Haumea

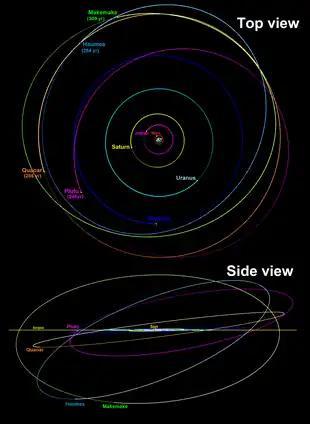
Haumea's orbit outside of Neptune is similar to Makemake's. The positions are as of January 1, 2018.

Haumea has an orbital period of 284 Earth years, a perihelion of 35 AU, and an orbital inclination of 28°. It passed aphelion in early 1992, and is currently more than 50 AU from the Sun. It will come to perihelion in 2133. Haumea's orbit has a slightly greater eccentricity than that of the other members of its collisional family. This is thought to be due to Haumea's weak 7:12 orbital resonance with Neptune gradually modifying its initial orbit over the course of a billion years, through the Kozai effect, which allows the exchange of an orbit's inclination for increased eccentricity.